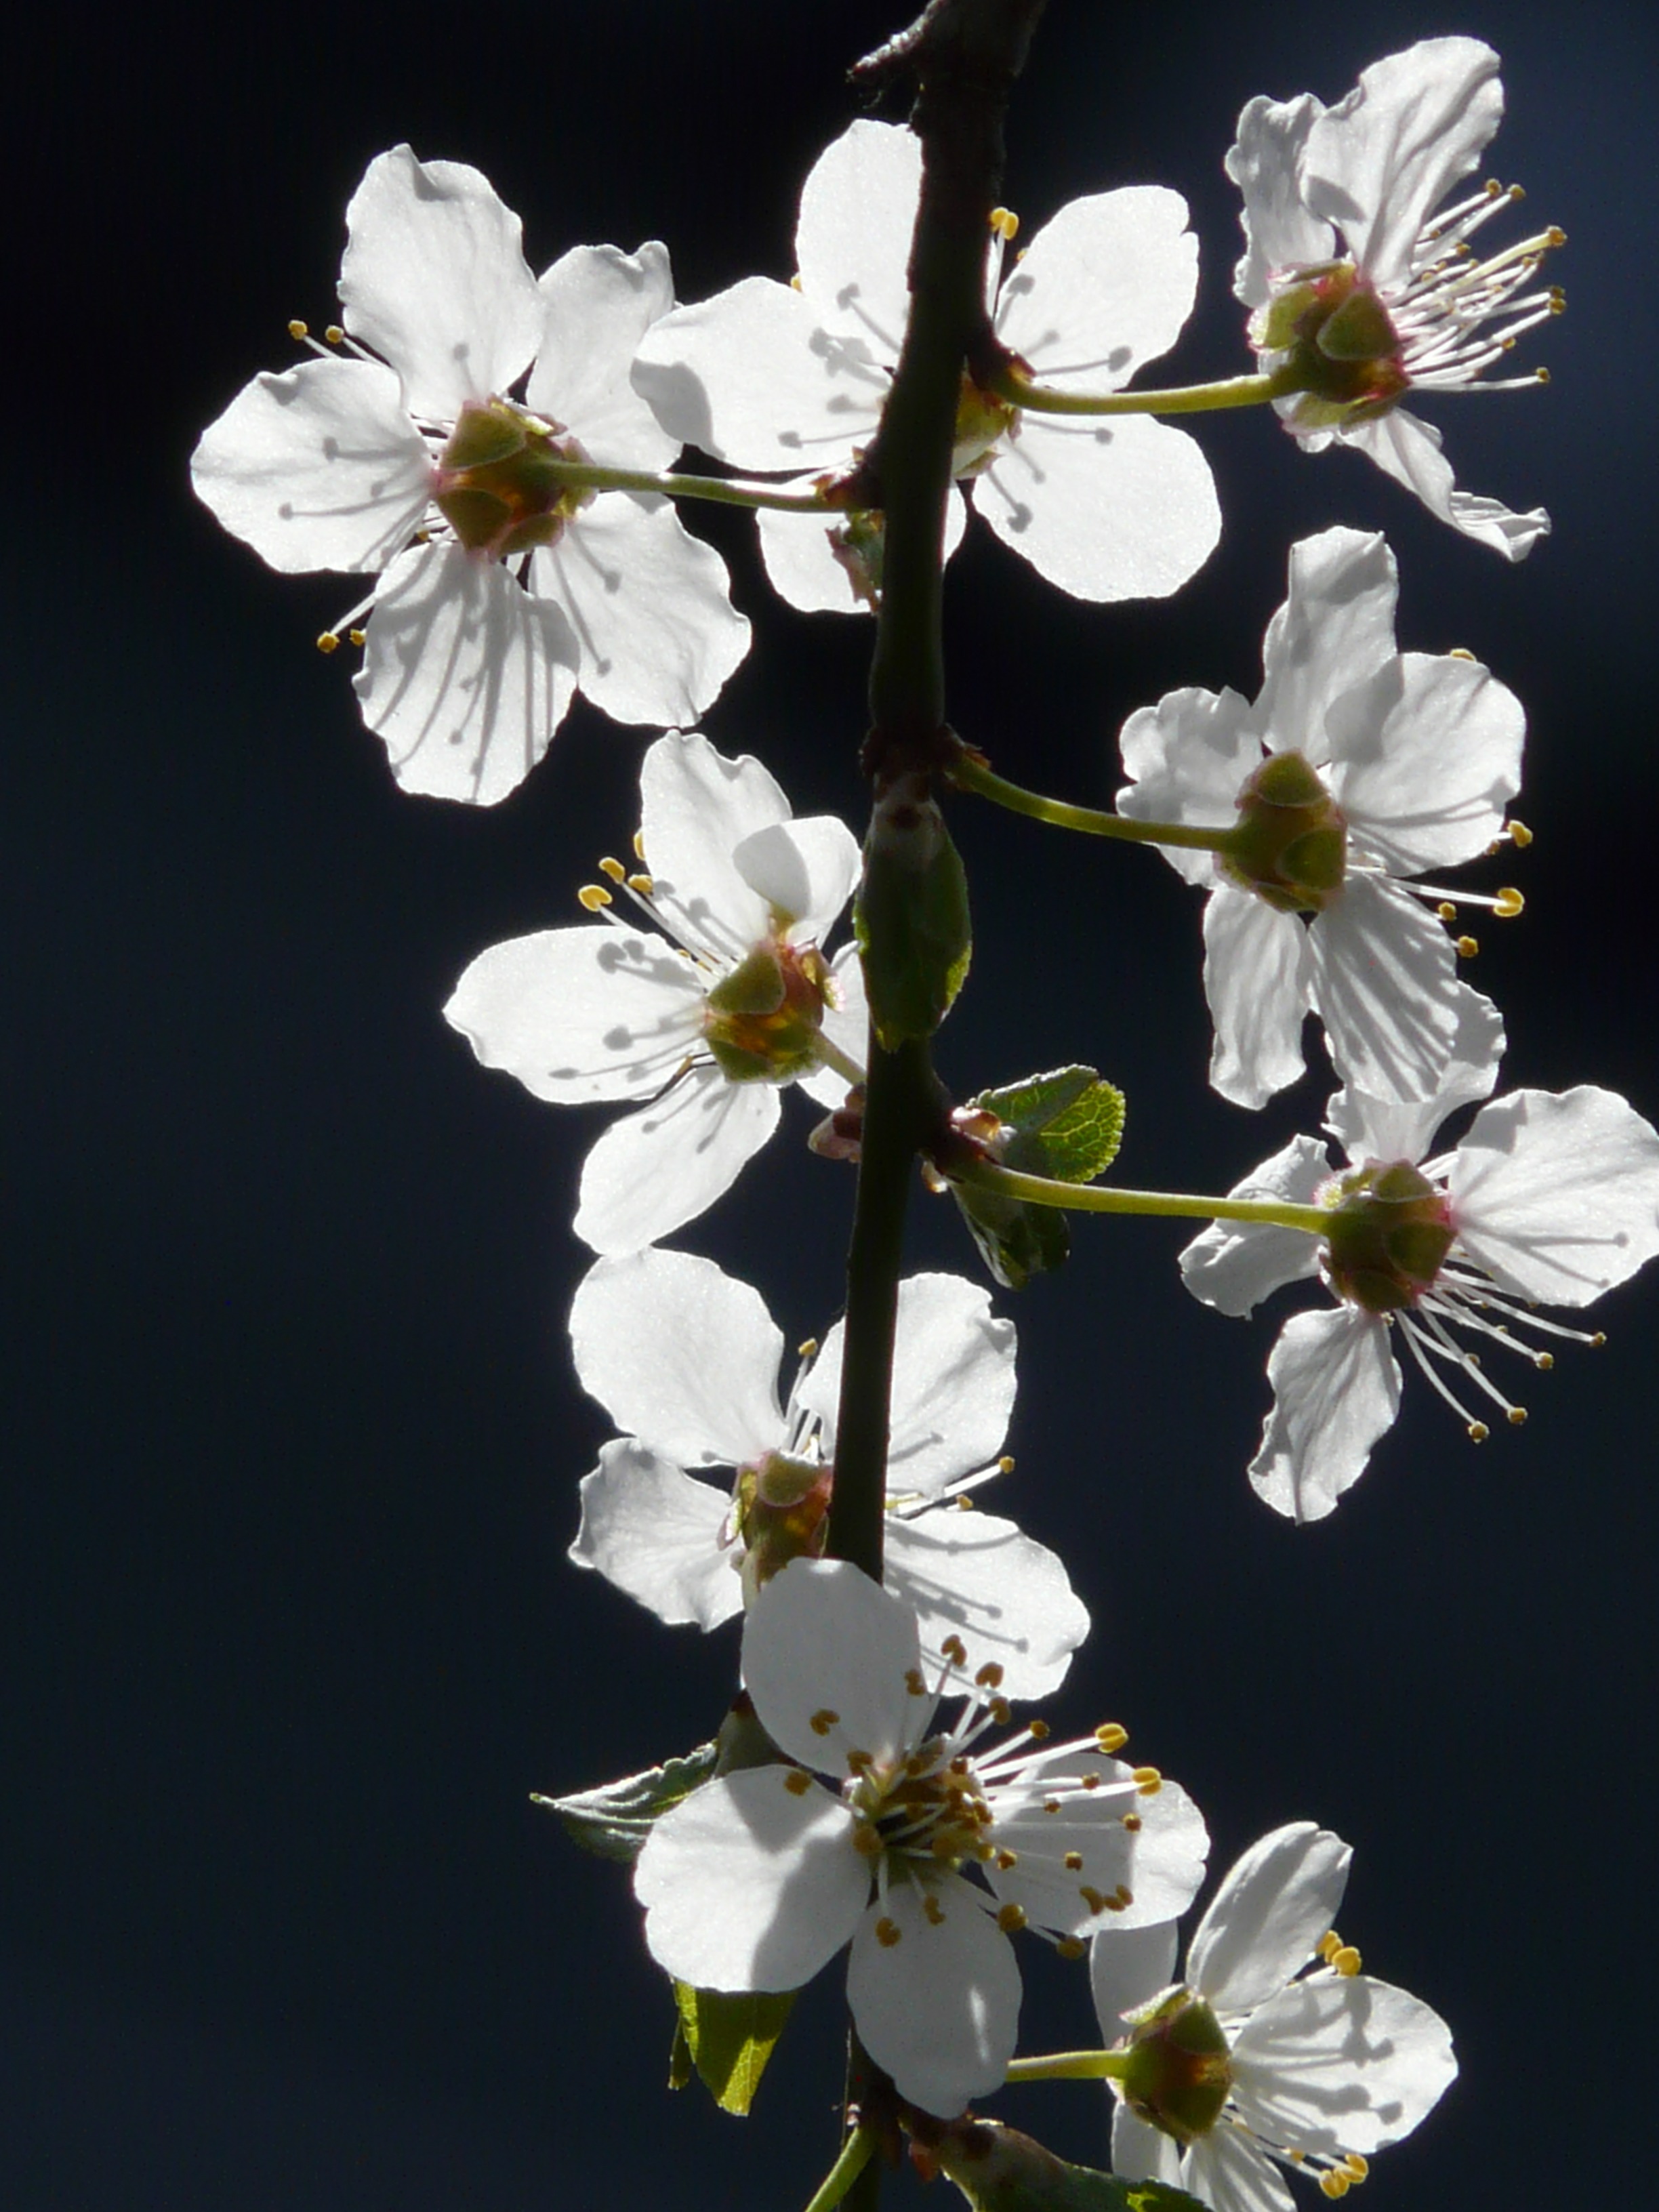
tree, nature, branch, blossom, plant, white, flower, petal, bloom, spring, produce, botany, flora, wildflower, beautiful, floristry, back light, macro photography, flowering plant, wild plum, plant stem, land plant, prunus americana, american wildpflaume, prairie plum